Waking Up in Reno

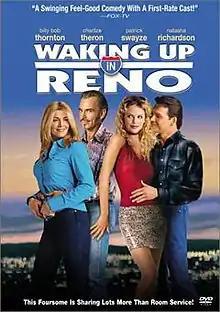
Theatrical release poster

Waking Up in Reno is a 2002 American road comedy-drama film directed by Jordan Brady and starring Billy Bob Thornton, Charlize Theron, Patrick Swayze, and Natasha Richardson. The screenplay by Brent Briscoe and Mark Fauser focuses on two redneck couples taking a road trip from Little Rock to Reno to see a monster truck rally.